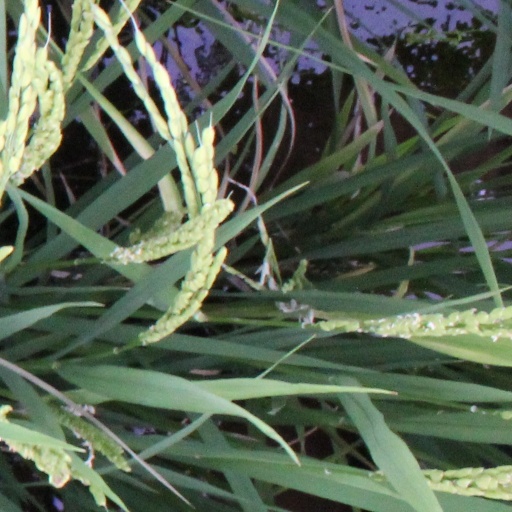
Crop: rice